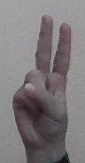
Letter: taa